Nebraska Amish

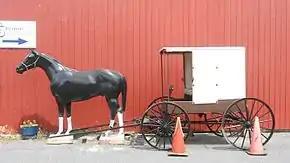
White topped buggy of the Nebraska Amish

The Nebraska Amish, also called Old Schoolers, are a relatively small affiliation of the Amish. They are the most conservative subgroup of Amish, indicated not only by their use of technology but also by their particular style of dress. They emerged in 1881 as a conservative split from the Byler Amish, who themselves emerged as the first conservative splinter group from the Amish mainstream in 1849.